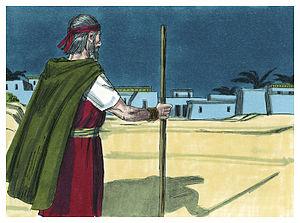
Illustration biblique du livre de la Exode chapitre 11 עברית: 11 האיור המקראי של change me! פרק हिन्दी: {{{hi}}} अध्याय change me! की पुस्तक की बाइबिल चित्रण Bahasa Indonesia: Ilustrasi Alkitab dari Kitab Keluaran pasal 11 Italiano: Illustrazione biblica del libro della change me! Capitolo 11 日本語: change me!11章の本の聖書の実例 Jawa: Ilustrasi Alkitab saking Kitab Pangentasan pasal 11 한국어: change me! 11 장 장부의 성경 그림 Bahasa Melayu: Ilustrasi Alkitab dari Kitab Keluaran pasal 11